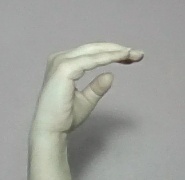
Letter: jeem